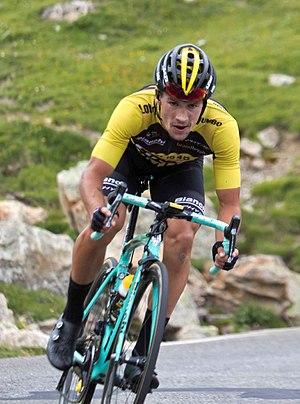
La 17ᵉ étape du Tour de France 2017 se déroule le mercredi 19 juillet 2017 entre La Mure et Serre Chevalier, sur une distance de 183 kilomètres. Elle est remportée en solitaire par le Slovène Primož Roglič.
Primož Roglič, né le 29 octobre 1989 à Trbovlje, est un sauteur à ski et coureur cycliste slovène. Il est membre de l'équipe Jumbo-Visma. Roglič a commencé sa carrière en tant que sauteur à ski, avant de passer sur le tard au cyclisme. À l'aise en contre-la-montre et dans les ascensions, c'est un spécialiste des courses par étapes.